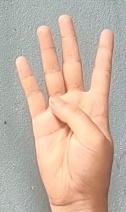
ASL sign: 4